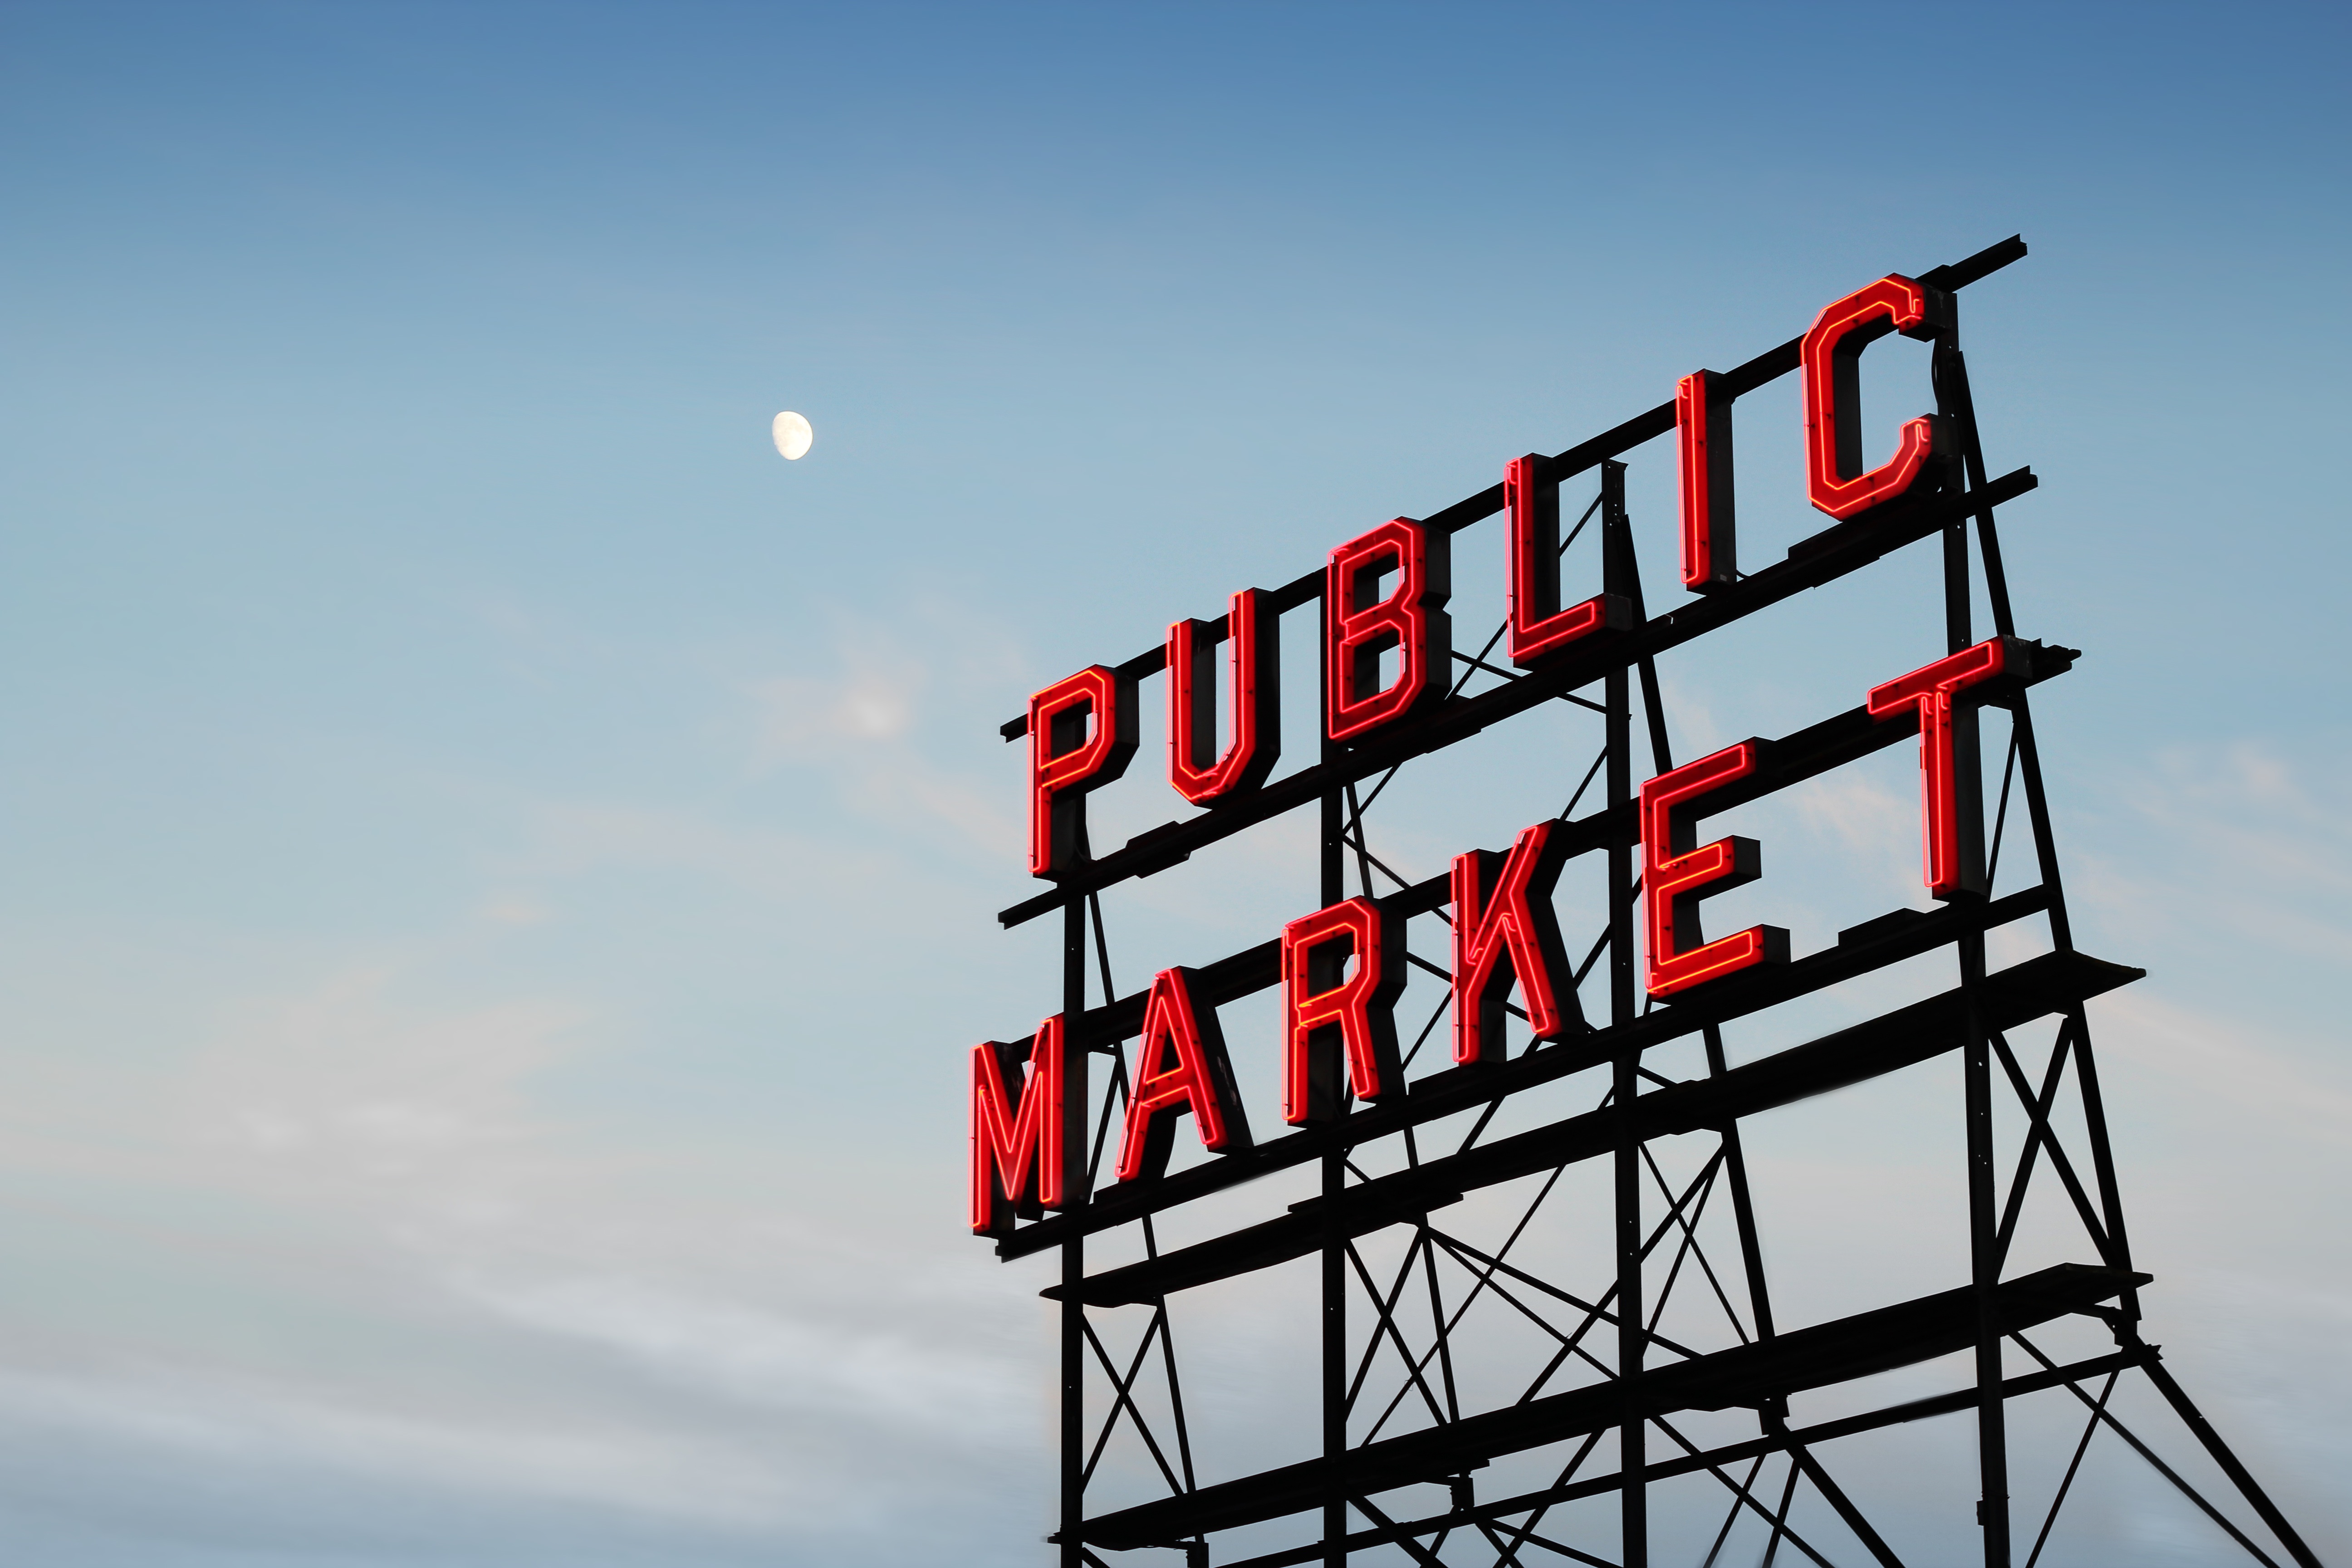
sky, sign, line, tower, signage